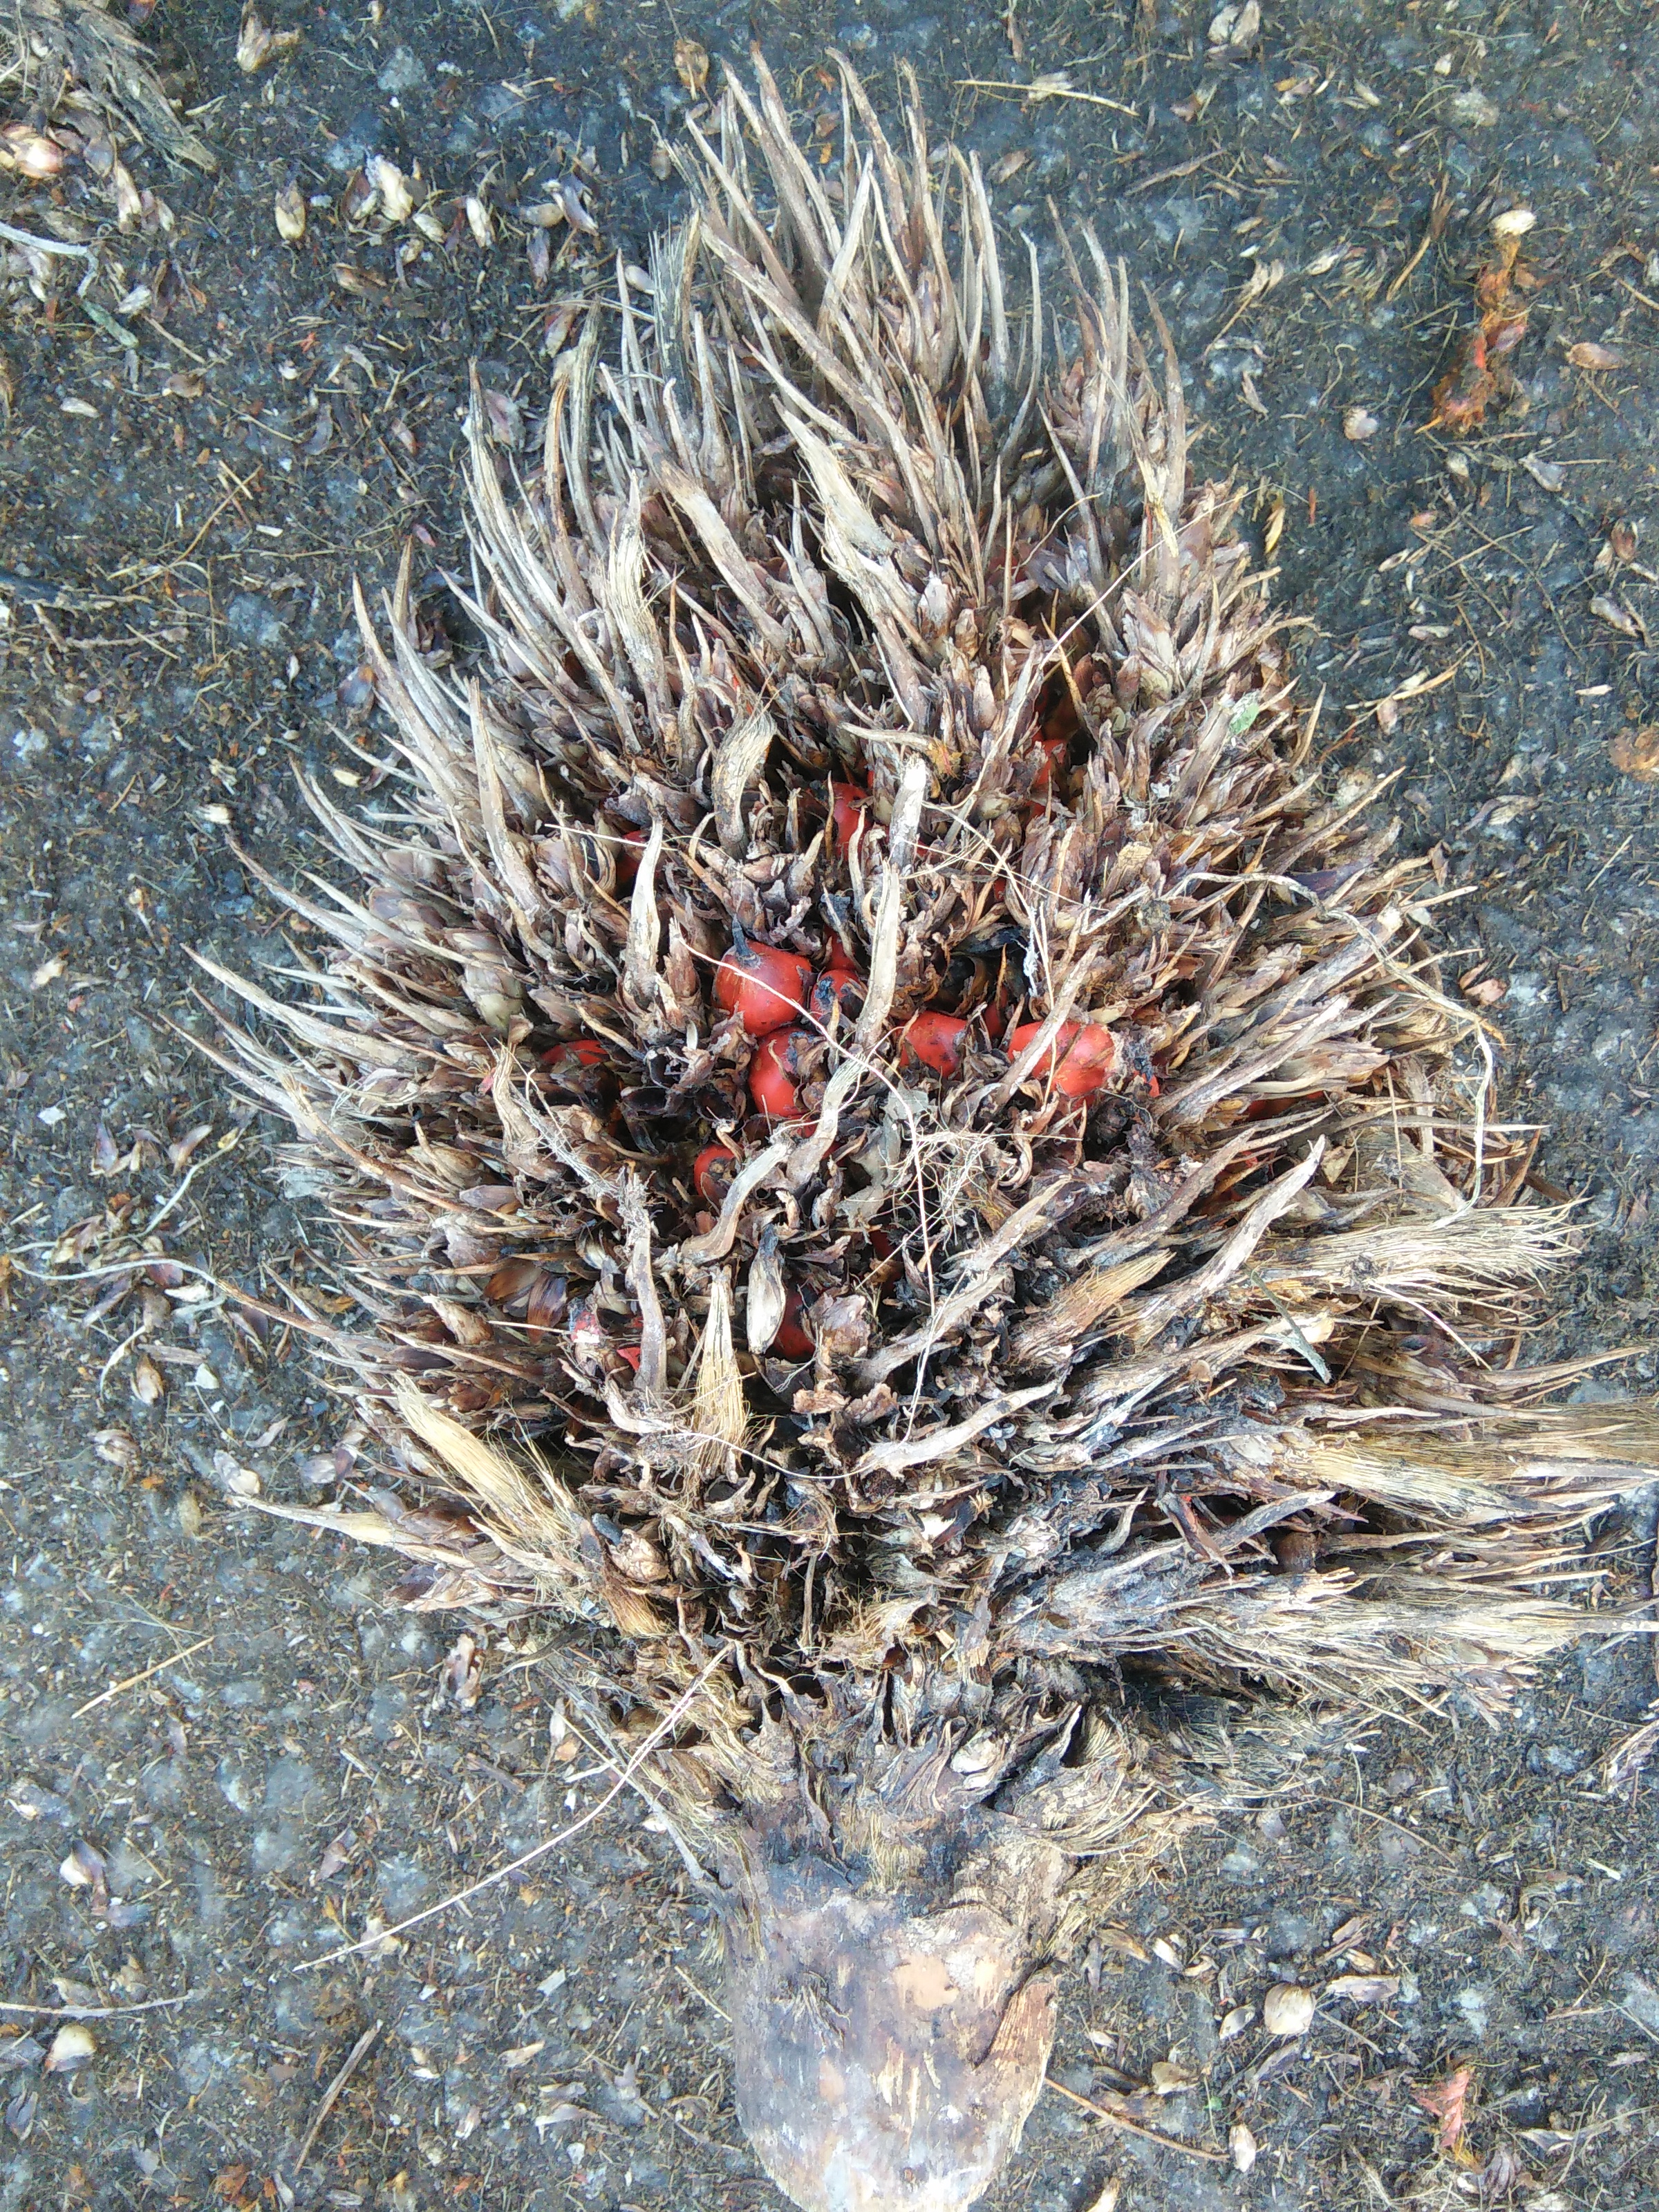
Ripeness: Empty